82-PM-41

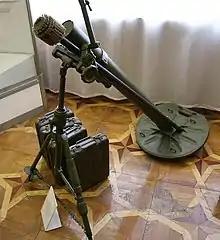
82-mm mortar Model 1941

The 82-PM-41, M-41 or the 82-mm mortar Model 1941 was a Soviet 82-millimeter calibre mortar developed during the Second World War as an infantry battalion mortar, and which began production in 1941.